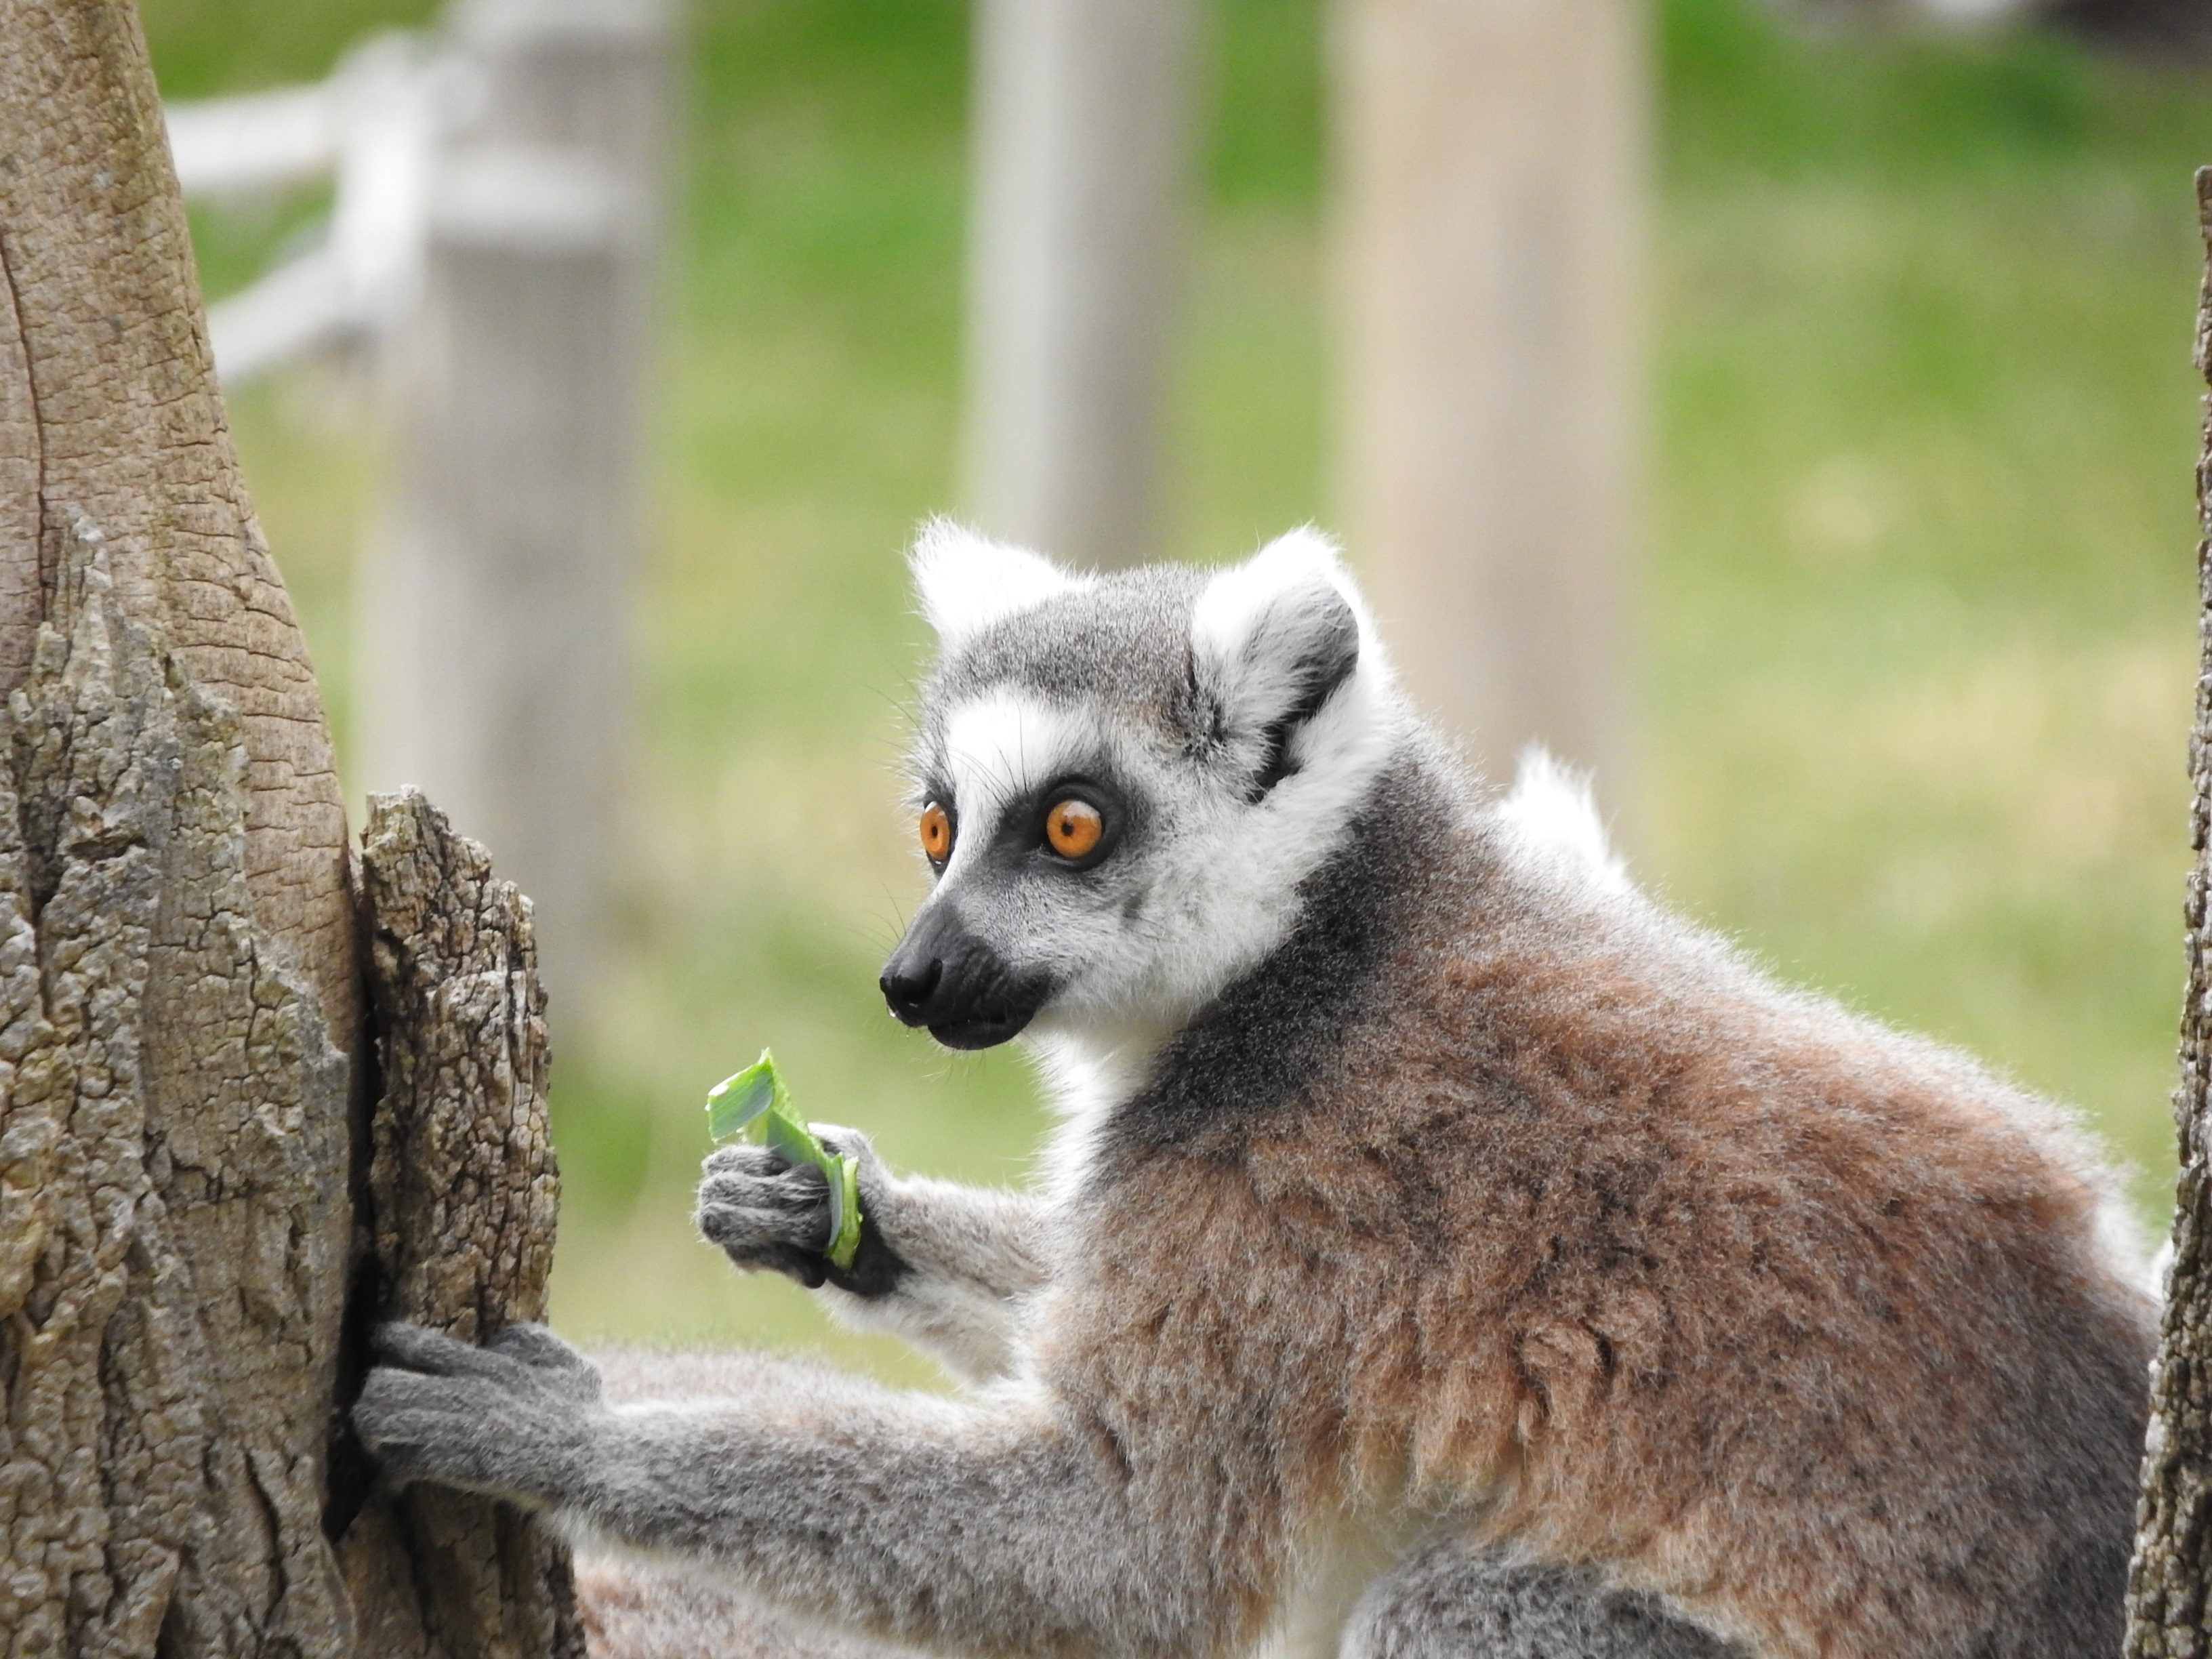
animal, wildlife, zoo, mammal, fauna, primate, madagascar, vertebrate, lemur, ring tailed lemur